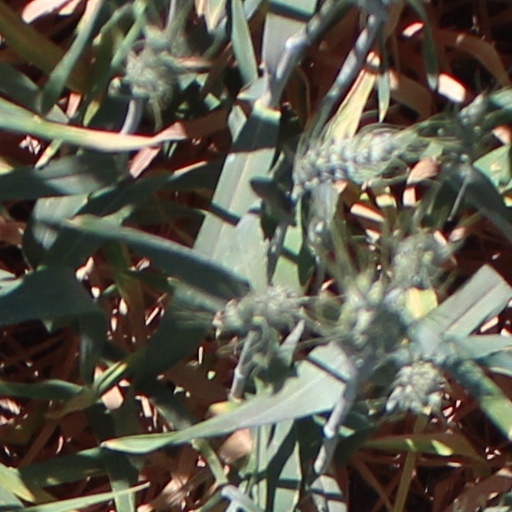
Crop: wheat